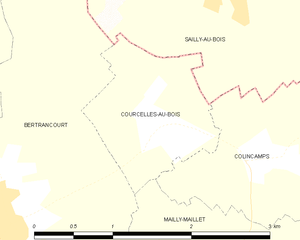
Carte des communes françaises Courcelles-au-Bois